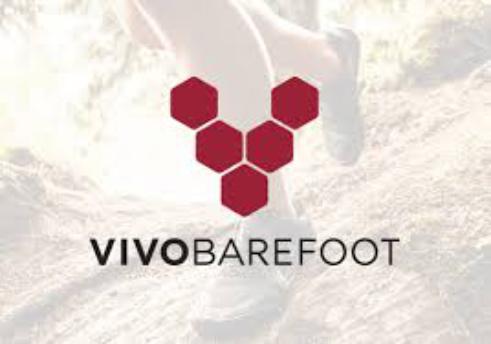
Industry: Clothes